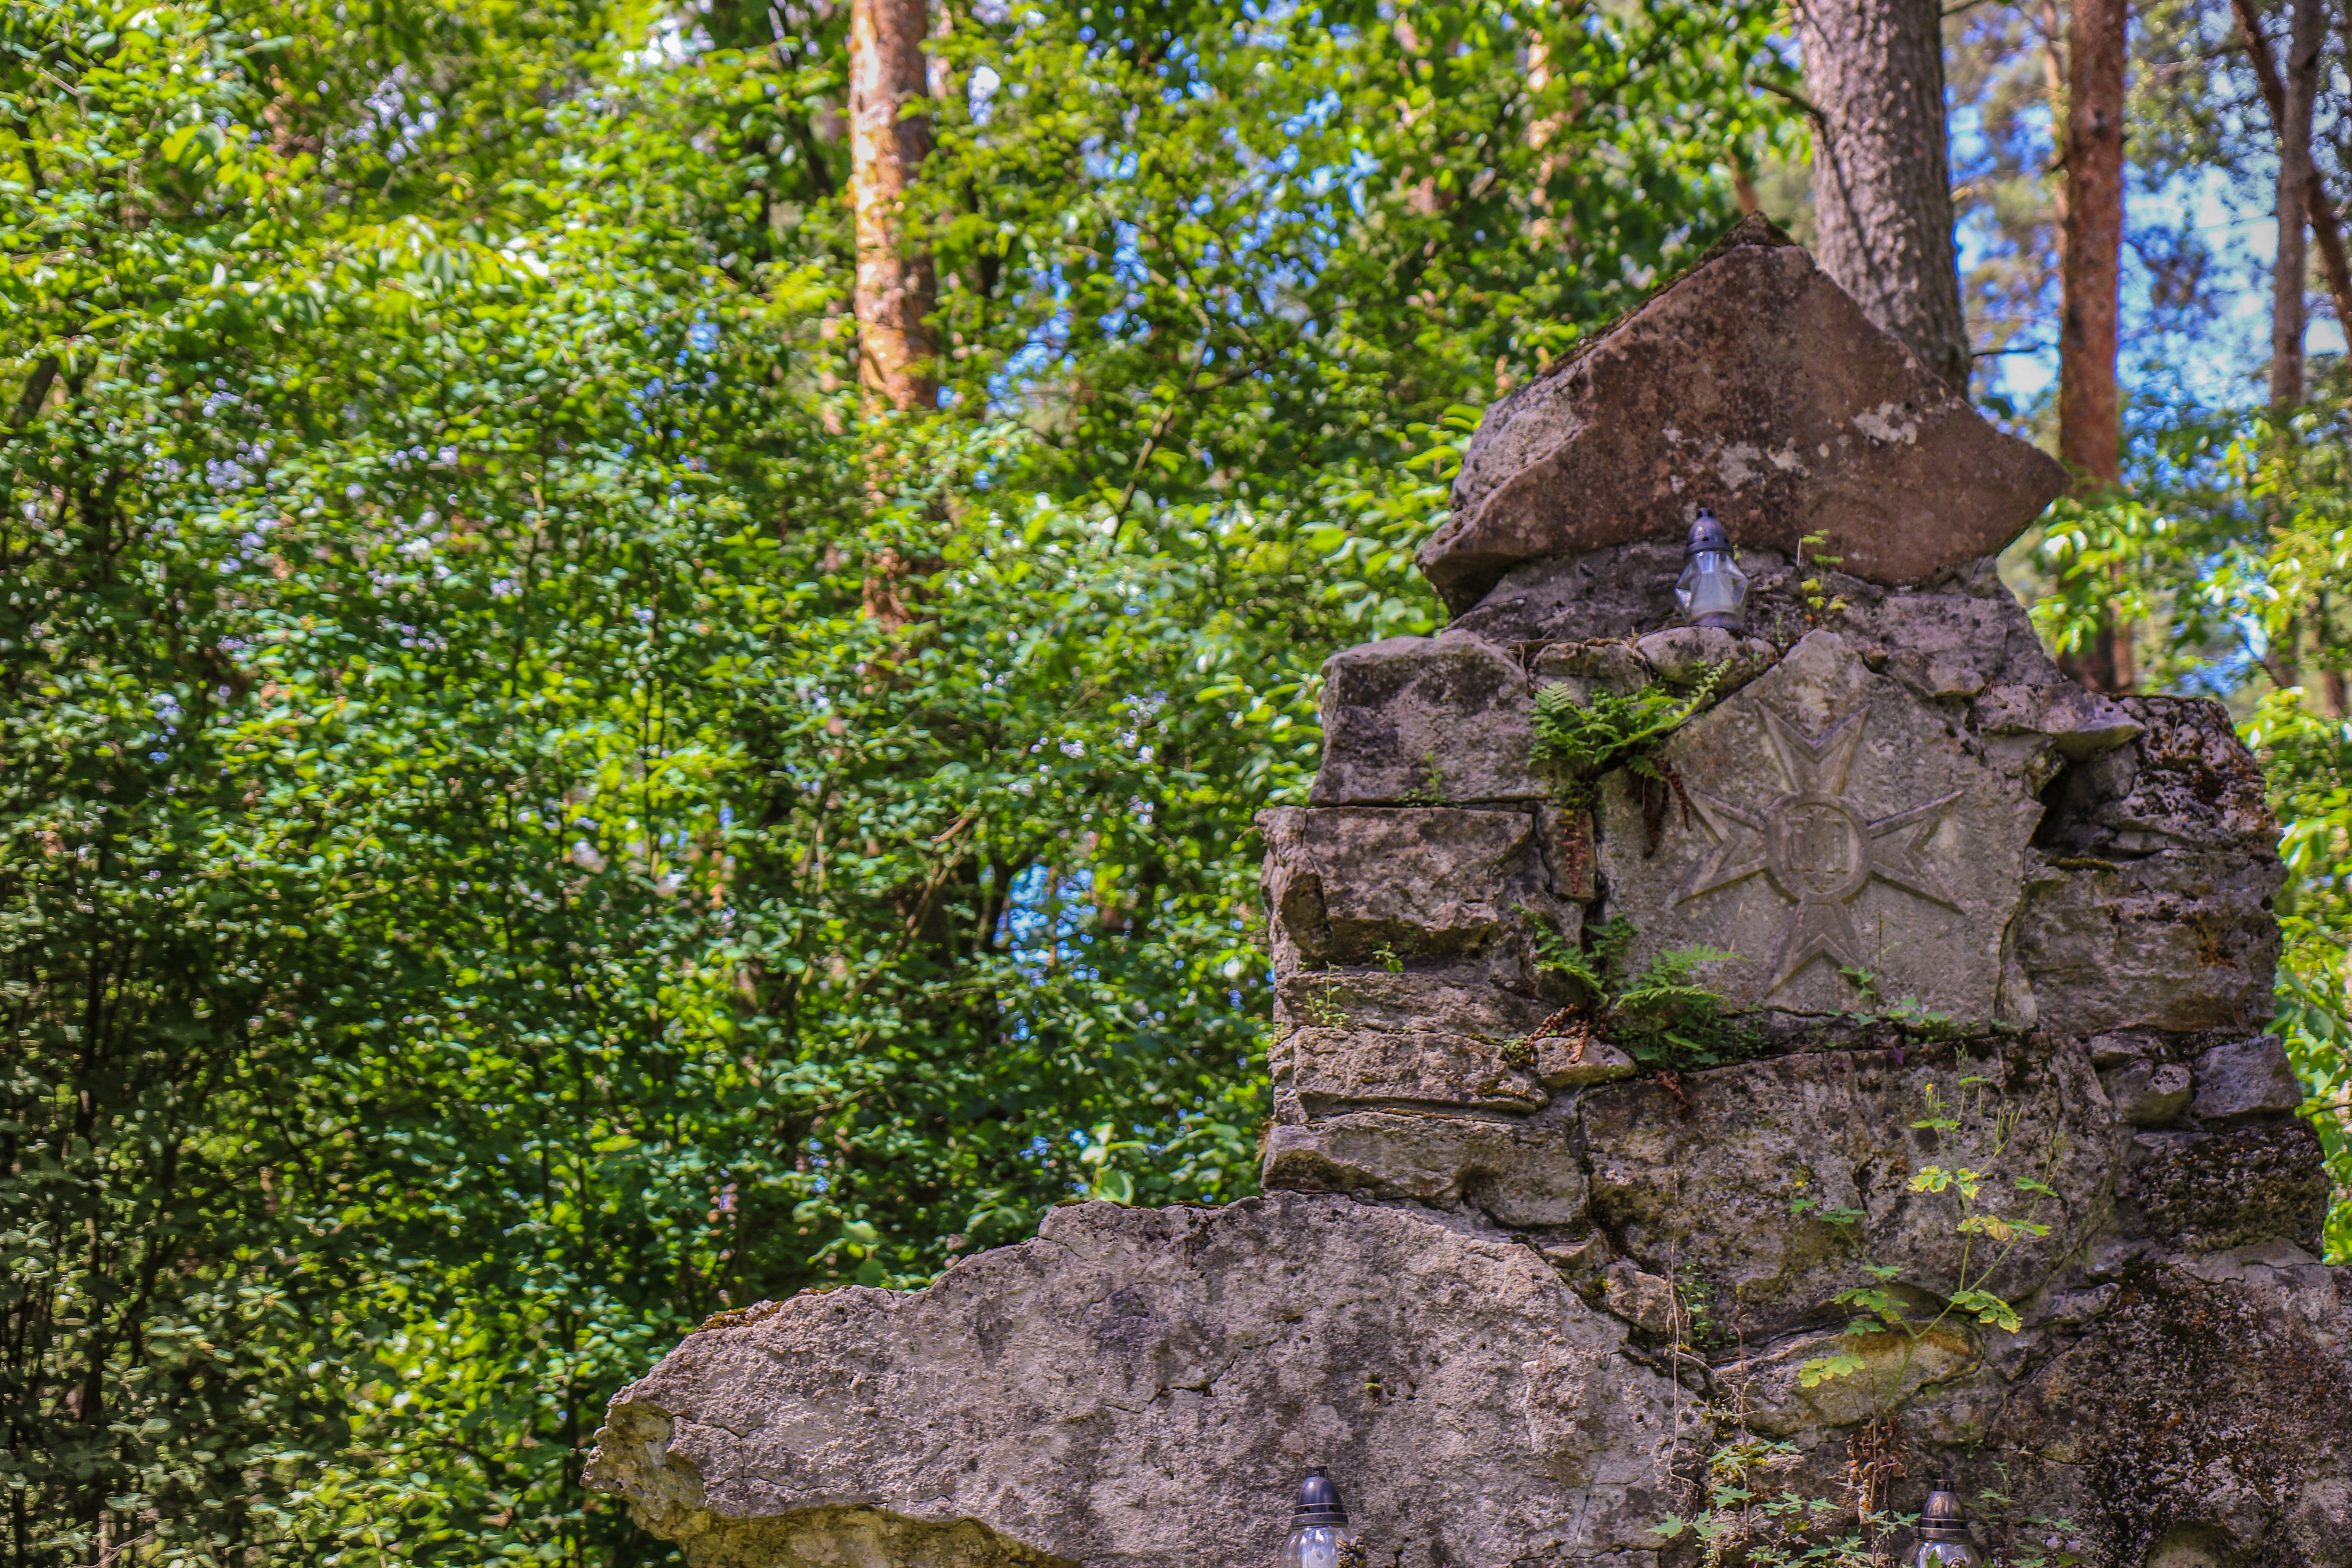
tree, forest, rock, wilderness, trail, leaf, flower, monument, green, soldier, jungle, autumn, park, memory, cemetery, garden, tombstone, candle, flora, tribute, shrub, woodland, water feature, all saints day, the tomb of, bereavement, woody plant, monika